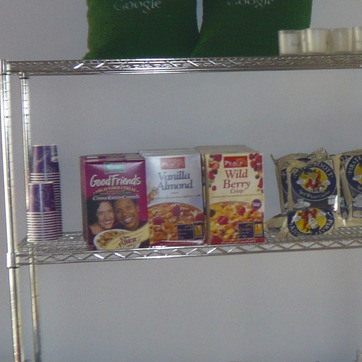
Material: paper